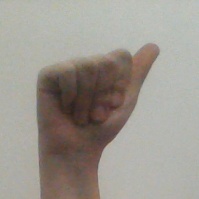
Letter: dhad